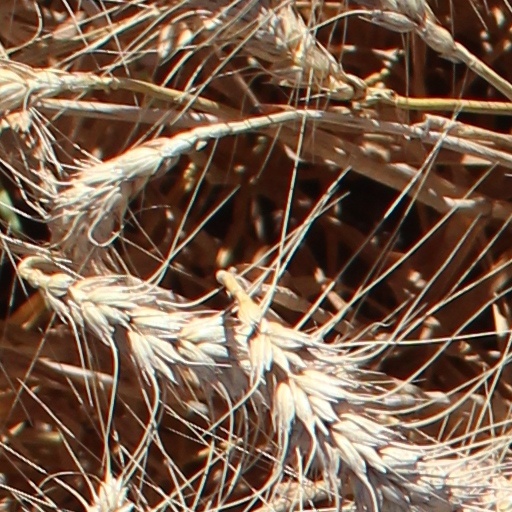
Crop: wheat